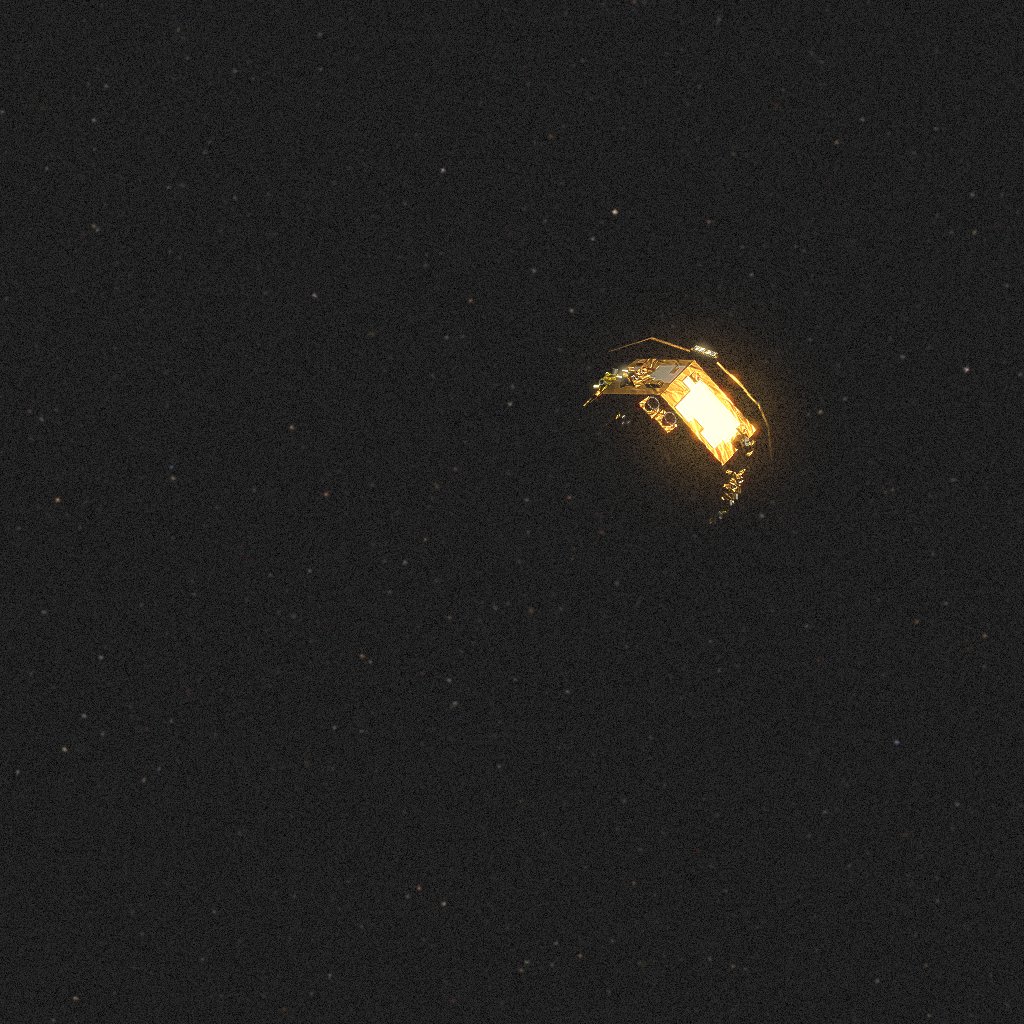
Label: lisa_pathfinder